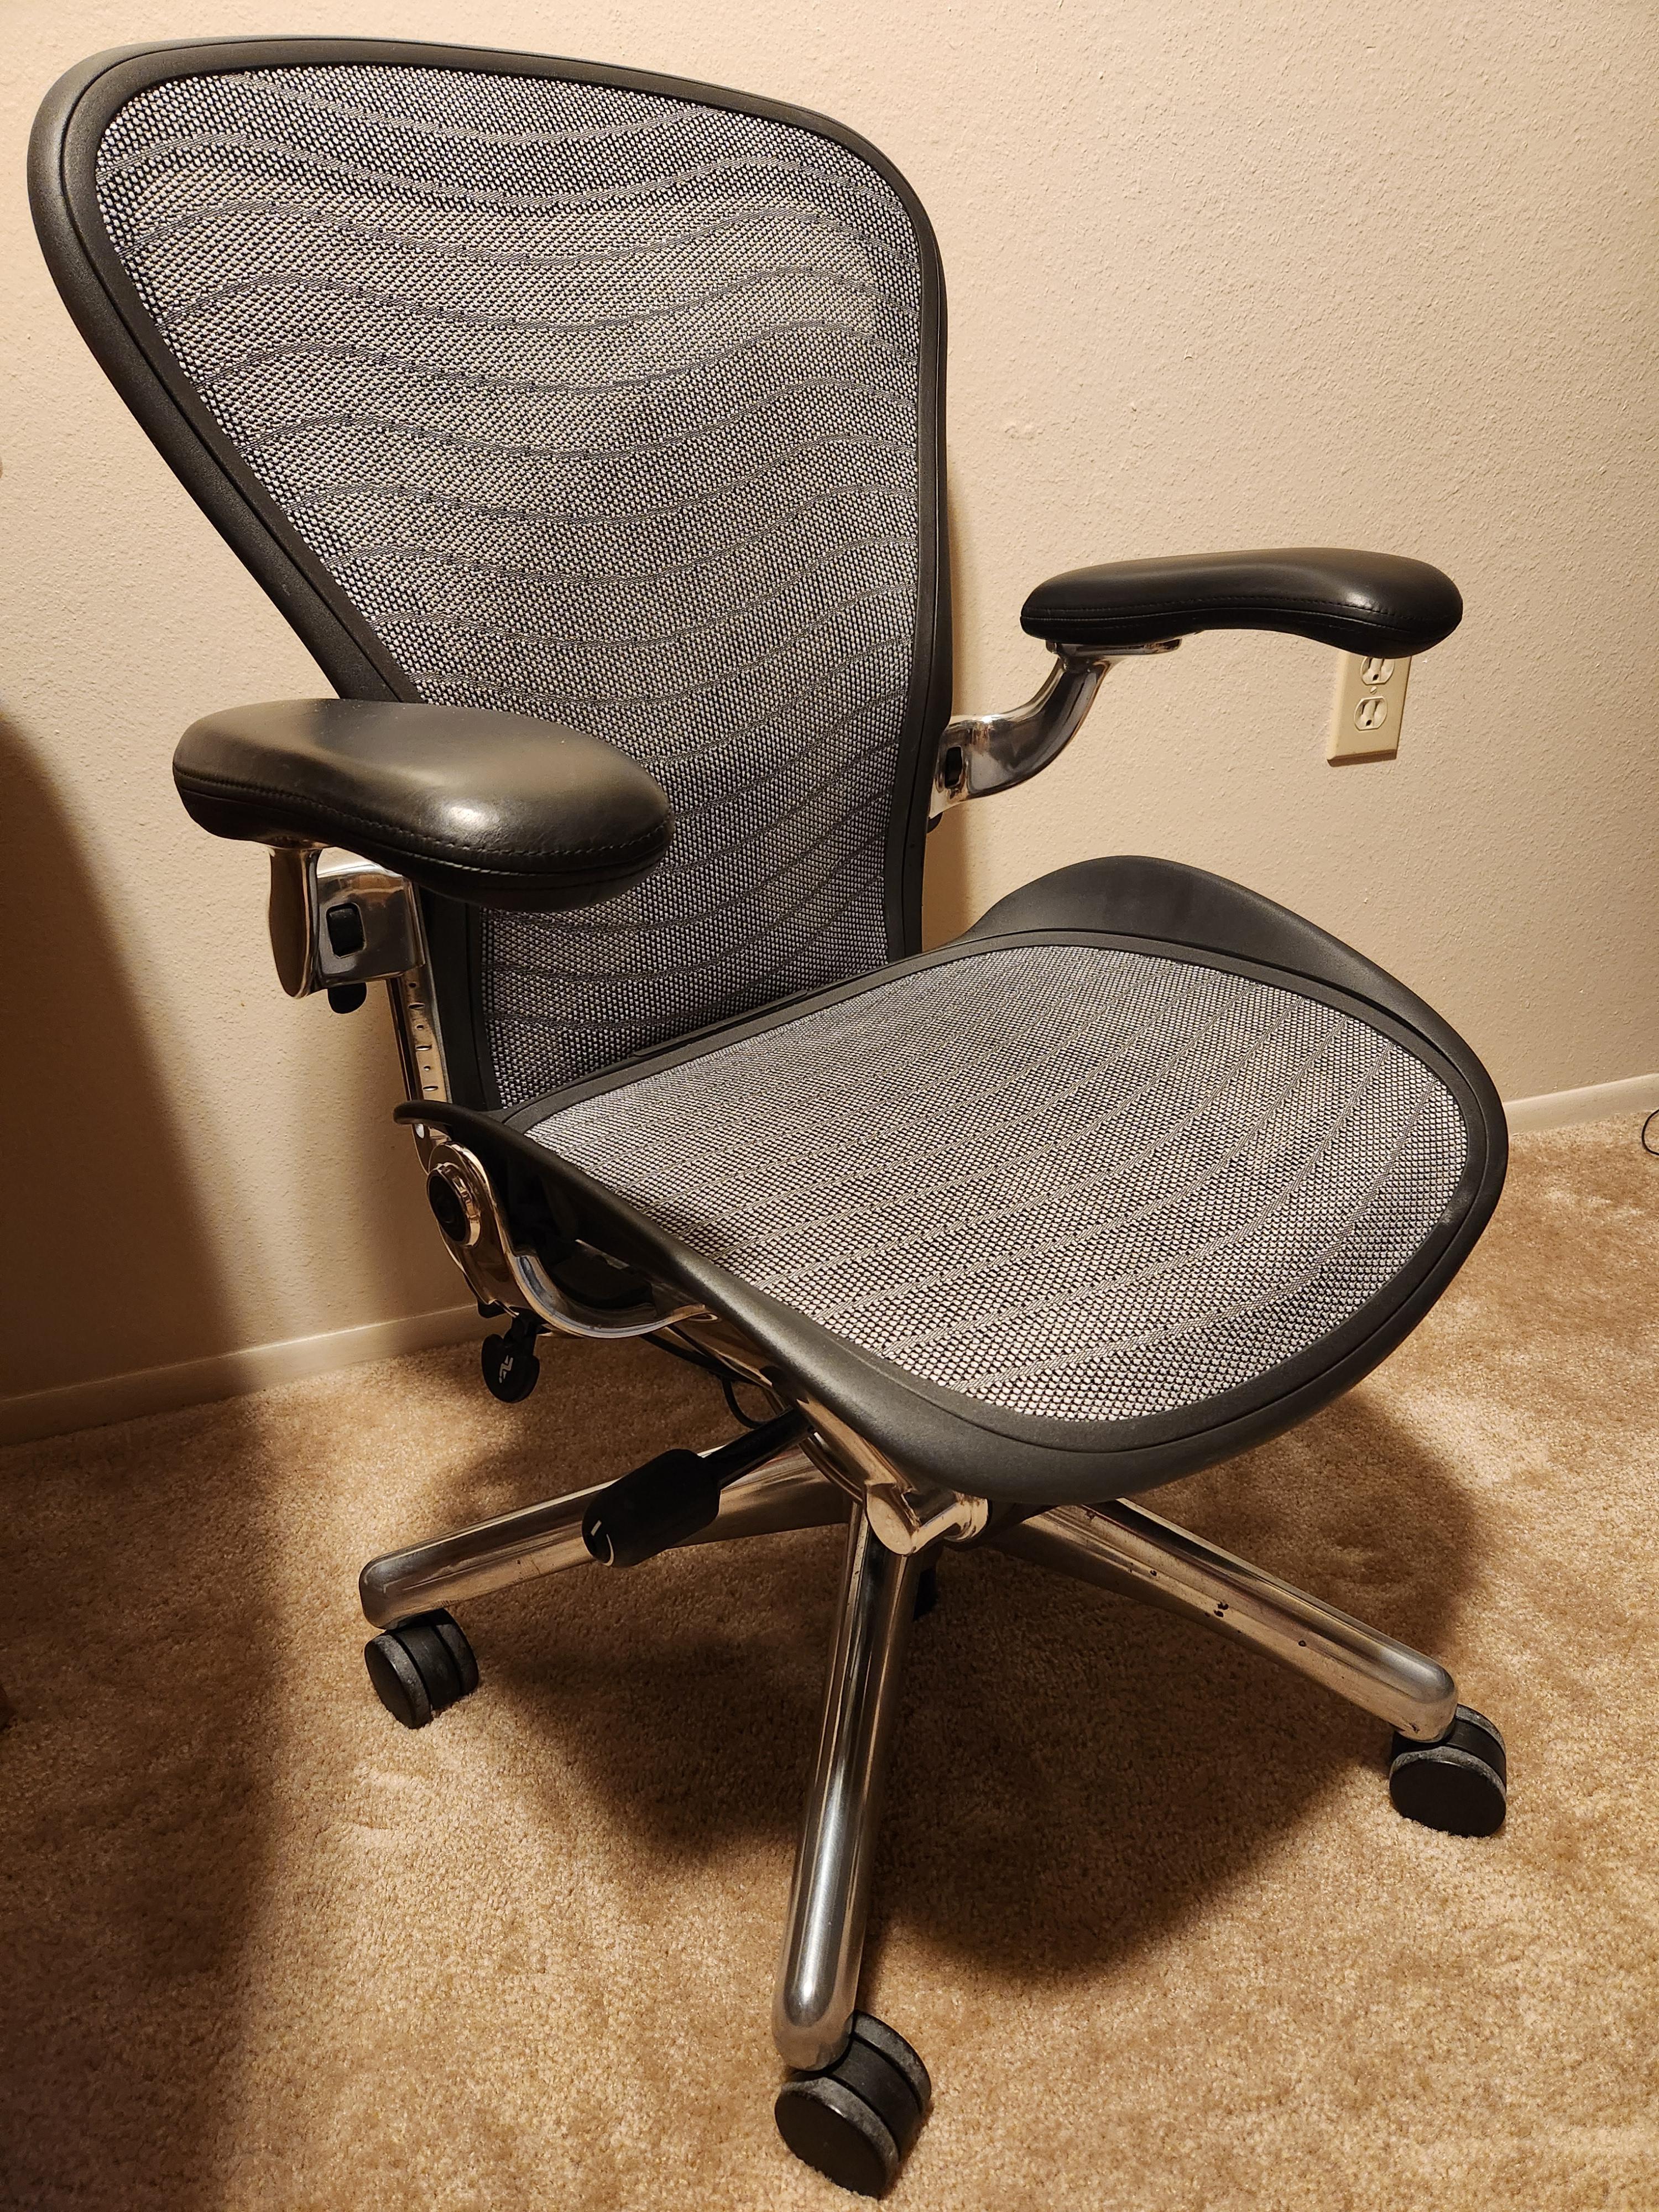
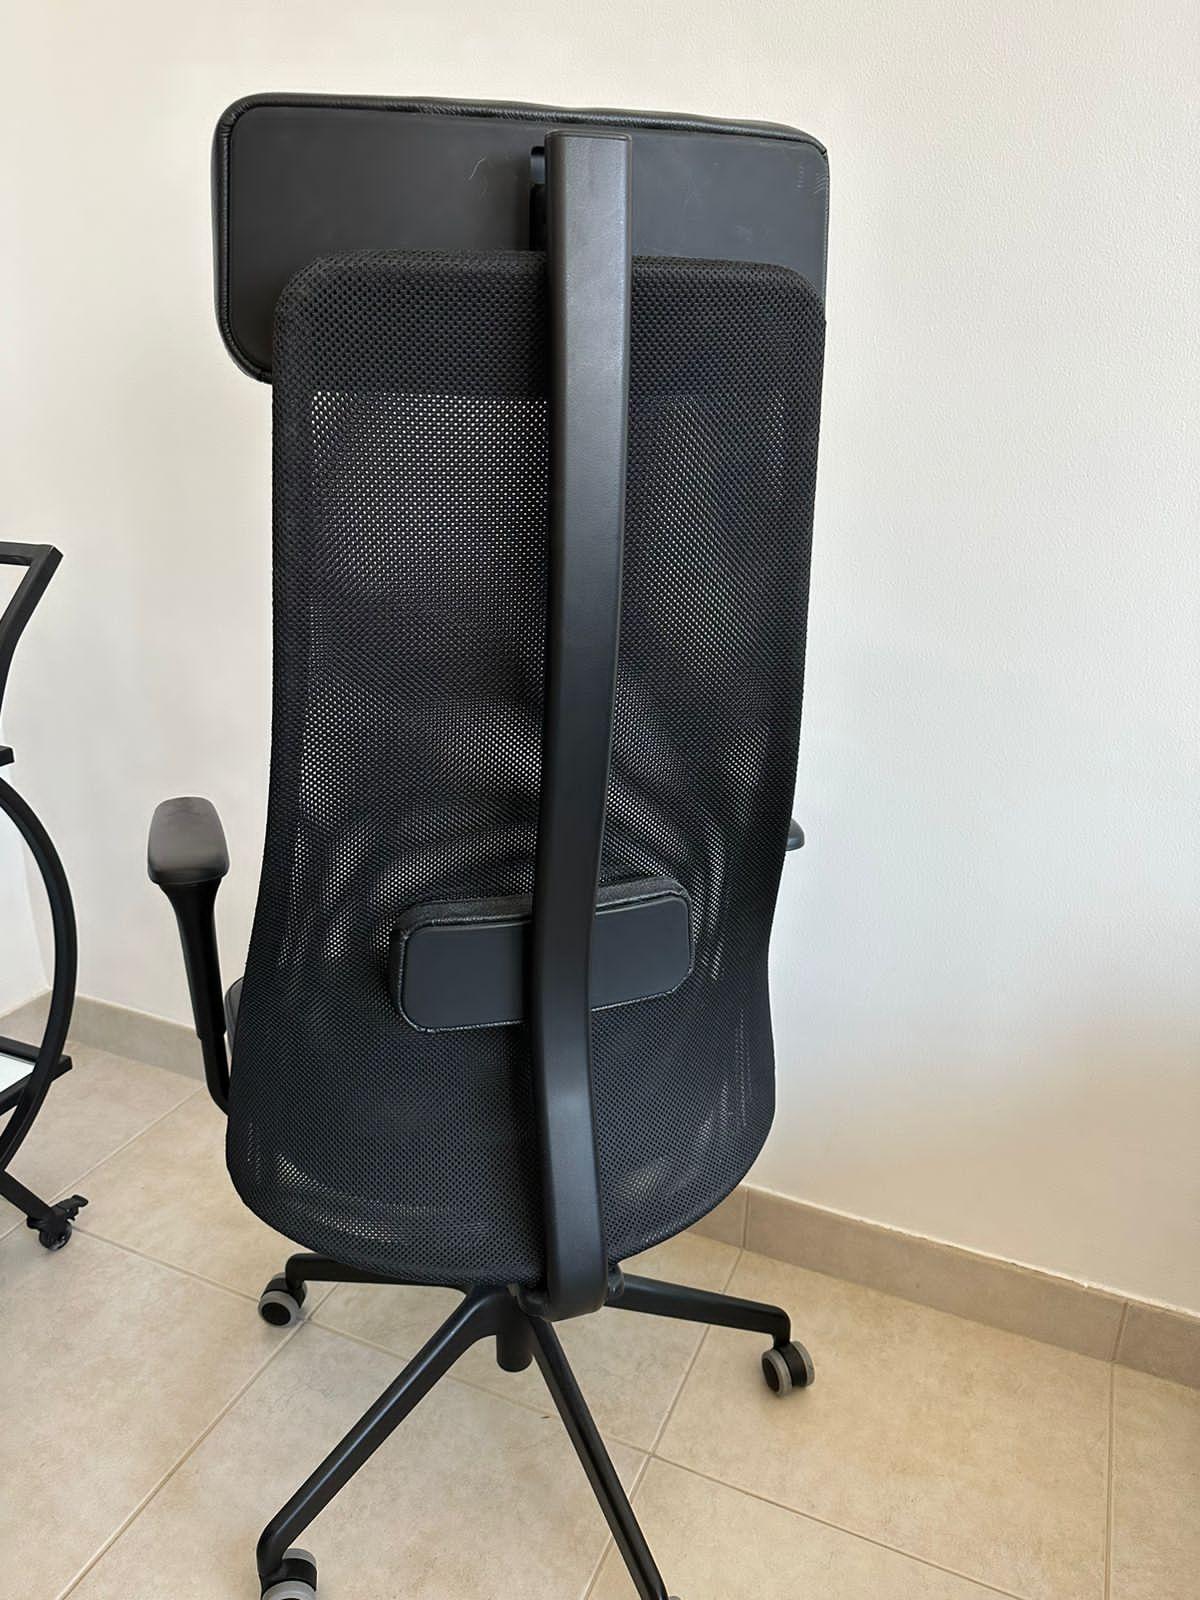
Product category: items_chair
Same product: no